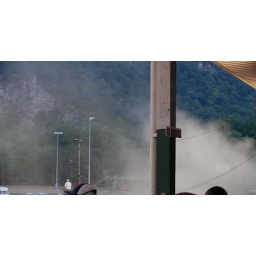
This was after the little car with the jet engine went around the track. He left a cloud of dust.